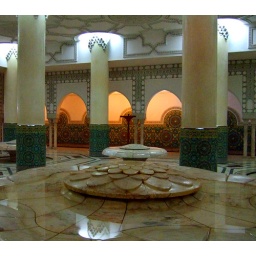
ablution room underneath the mosque. the floor of the mosque had glass panels that looked down into these rooms.